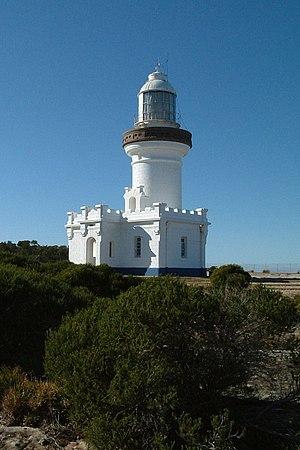
Point Perpendicular est un cap à l'extrémité sud de la péninsule Beecroft située au nord de l'entrée de la baie Jervis en Nouvelle-Galles du Sud, Australie. C'est à cet endroit qu'est implanté le phare Norah Head, de 1889 à 1993. De 1993 à 1995, le phare est remplacé par une structure métallique. Il est remis en service en 1995 après avoir été automatisé.
Il s'agit d'une liste des phares d'Australie. Elle contient les phares actifs ainsi que ceux déclassés mais d'importance historique.